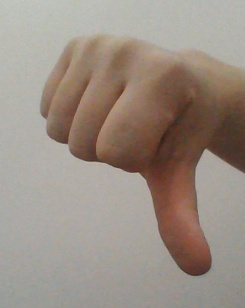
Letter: waw